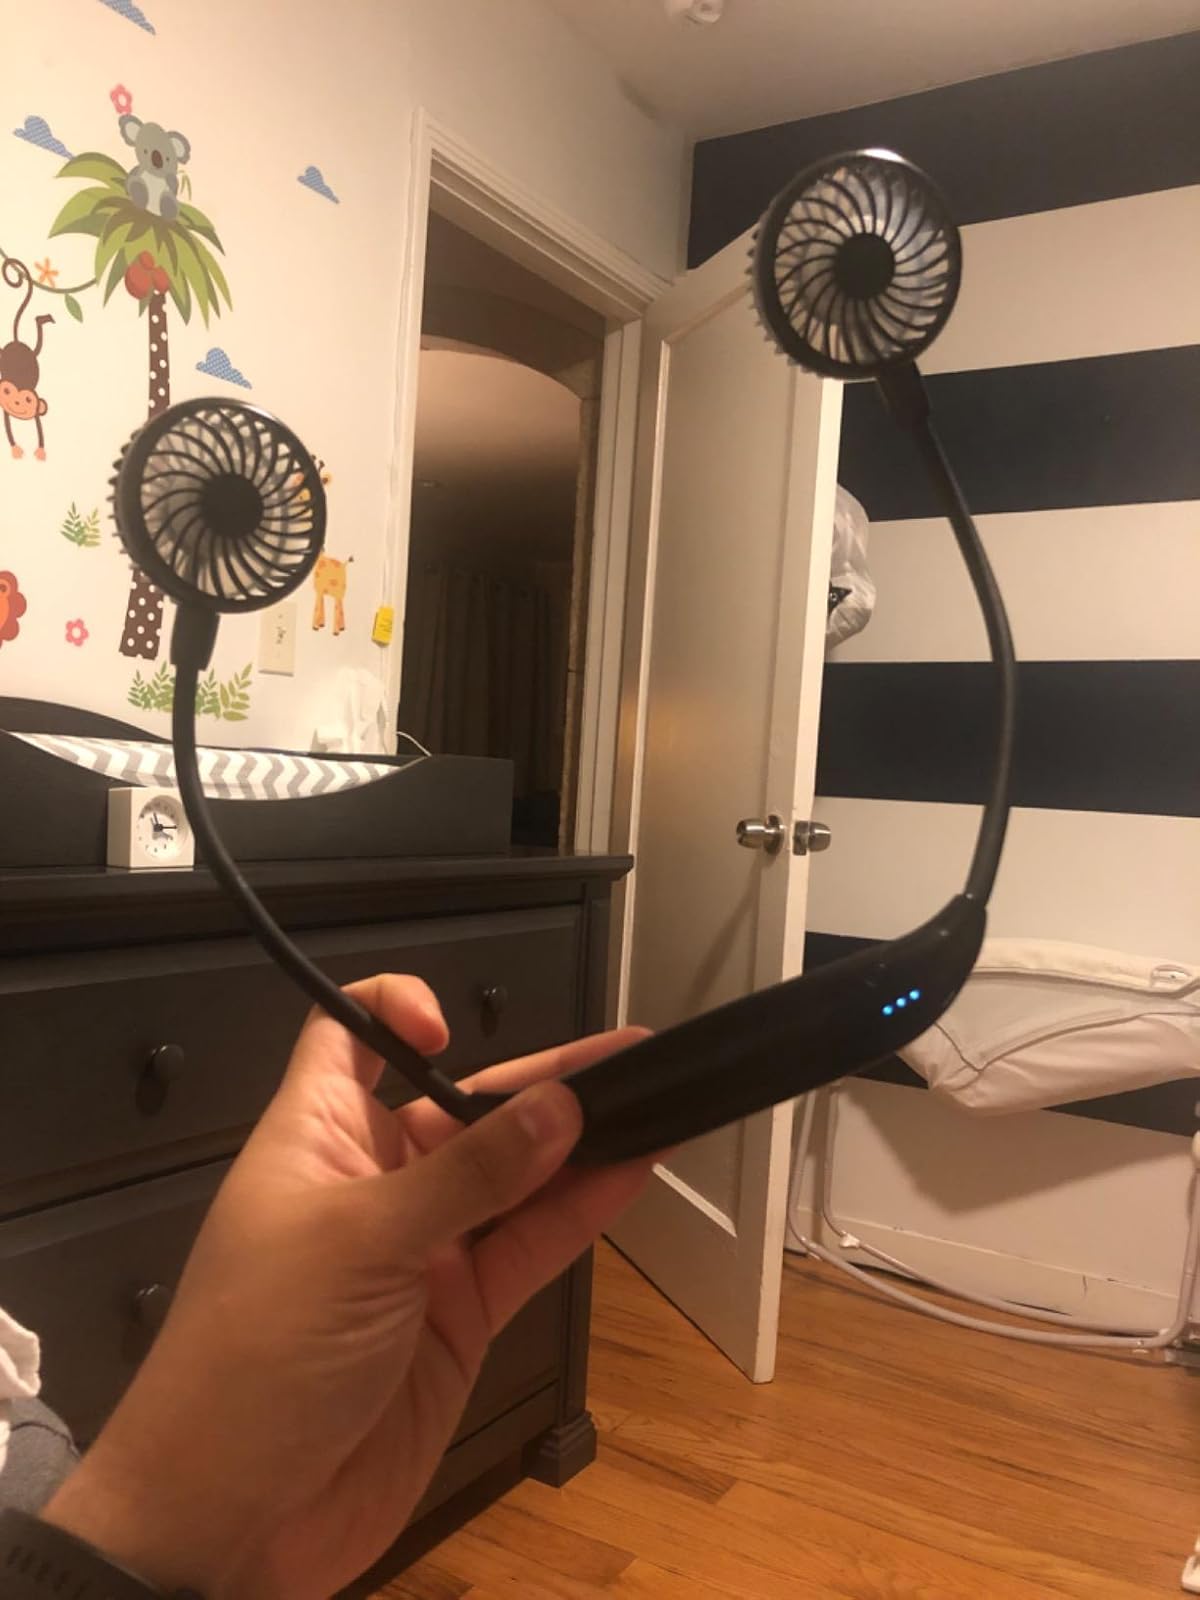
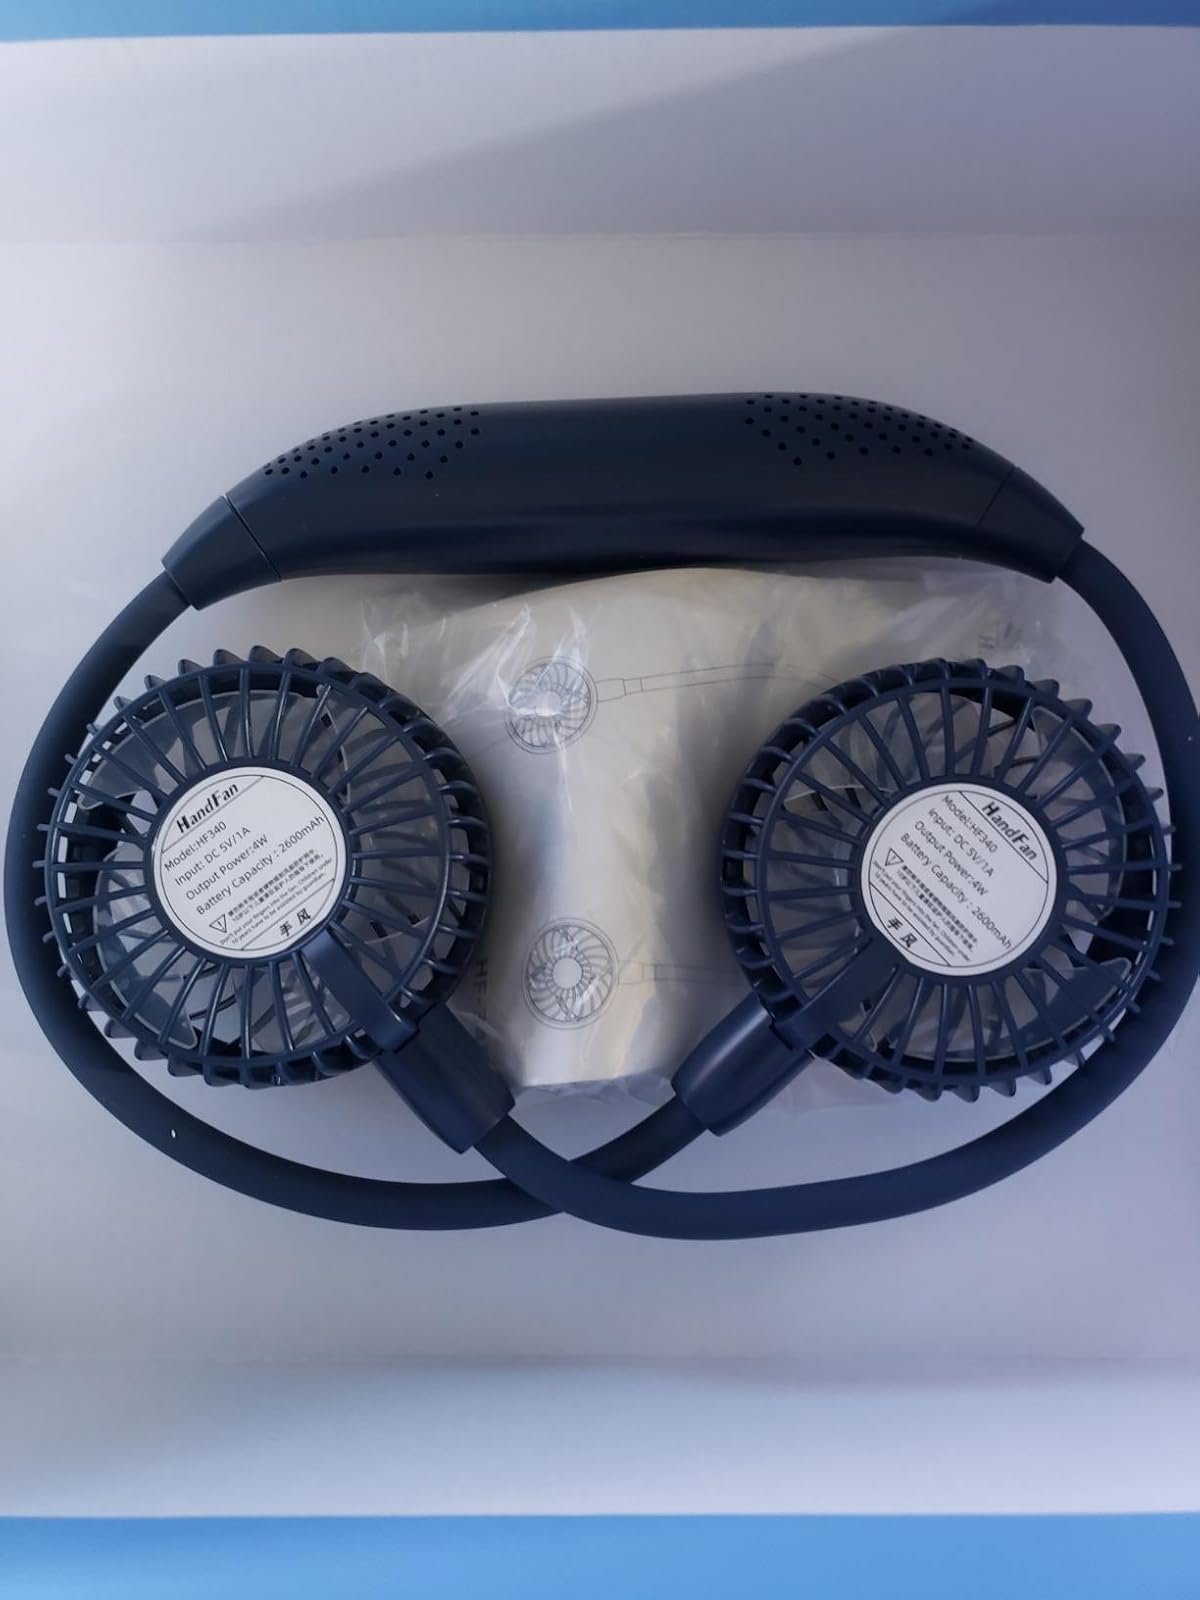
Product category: fan
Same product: no